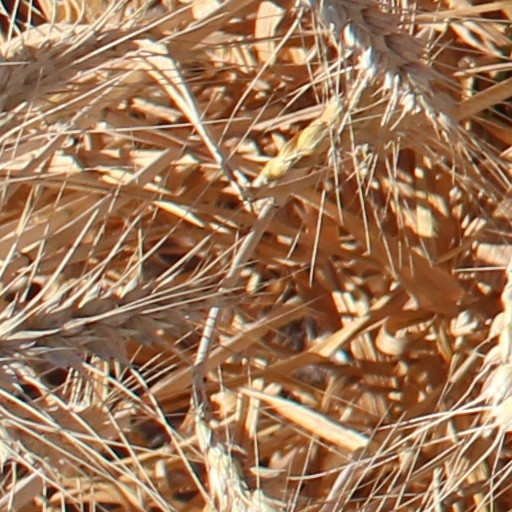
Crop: wheat